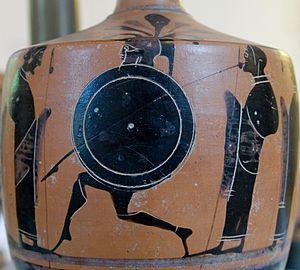
Guerrier courant entre des personnages drapés armés de lances (hoplitodromie